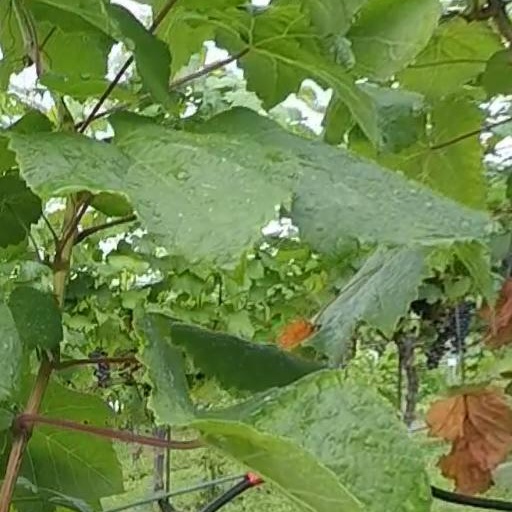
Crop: grape